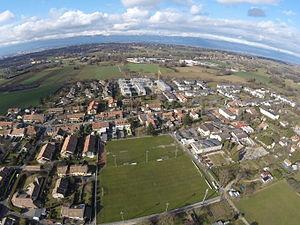
Puplinge, vue aérienne
Puplinge est un village et une commune suisse du canton de Genève